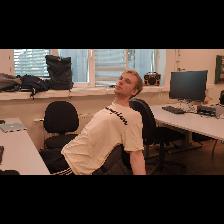
Label: Human